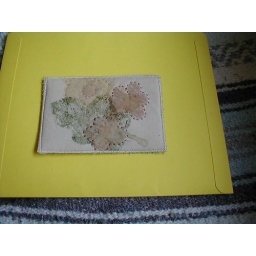
in a series-Spring in Missouri. this has rose petals, rose leaves, the yellow is tulip petals, in the middle a little wild flower